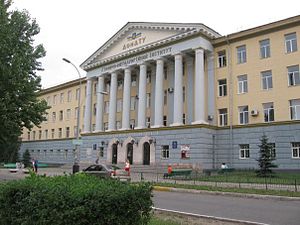
Altjevsk
Altjevsk er en by med 110.474 i Perevalsk rajon, i Luhansk oblast, i det østlige Ukraine. Byen ligger cirka 45 km fra oblastens hovedstad, Luhansk, og grænser op til Perevalsk, hovedstaden i Perevalsk rajon.